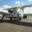
Label: airplane